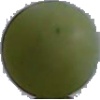
Label: Grape White 4